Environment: real
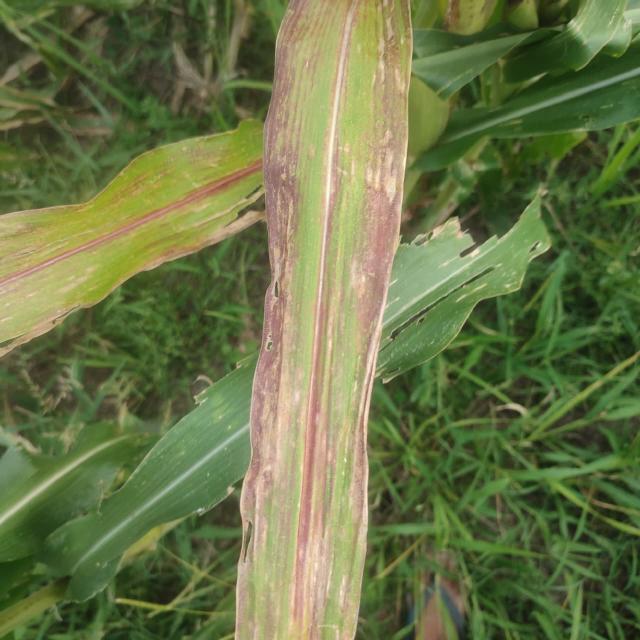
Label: phosphorus_deficiency